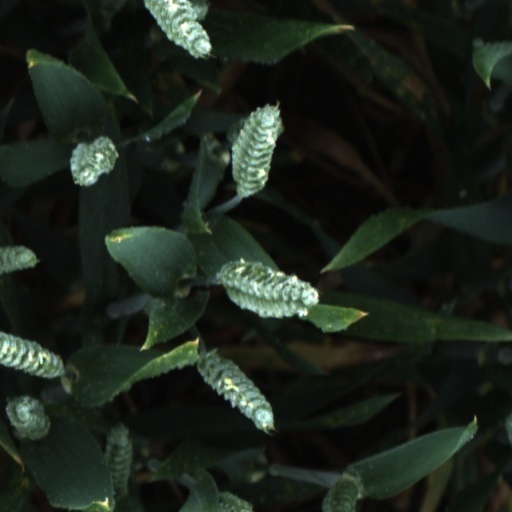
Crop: wheat